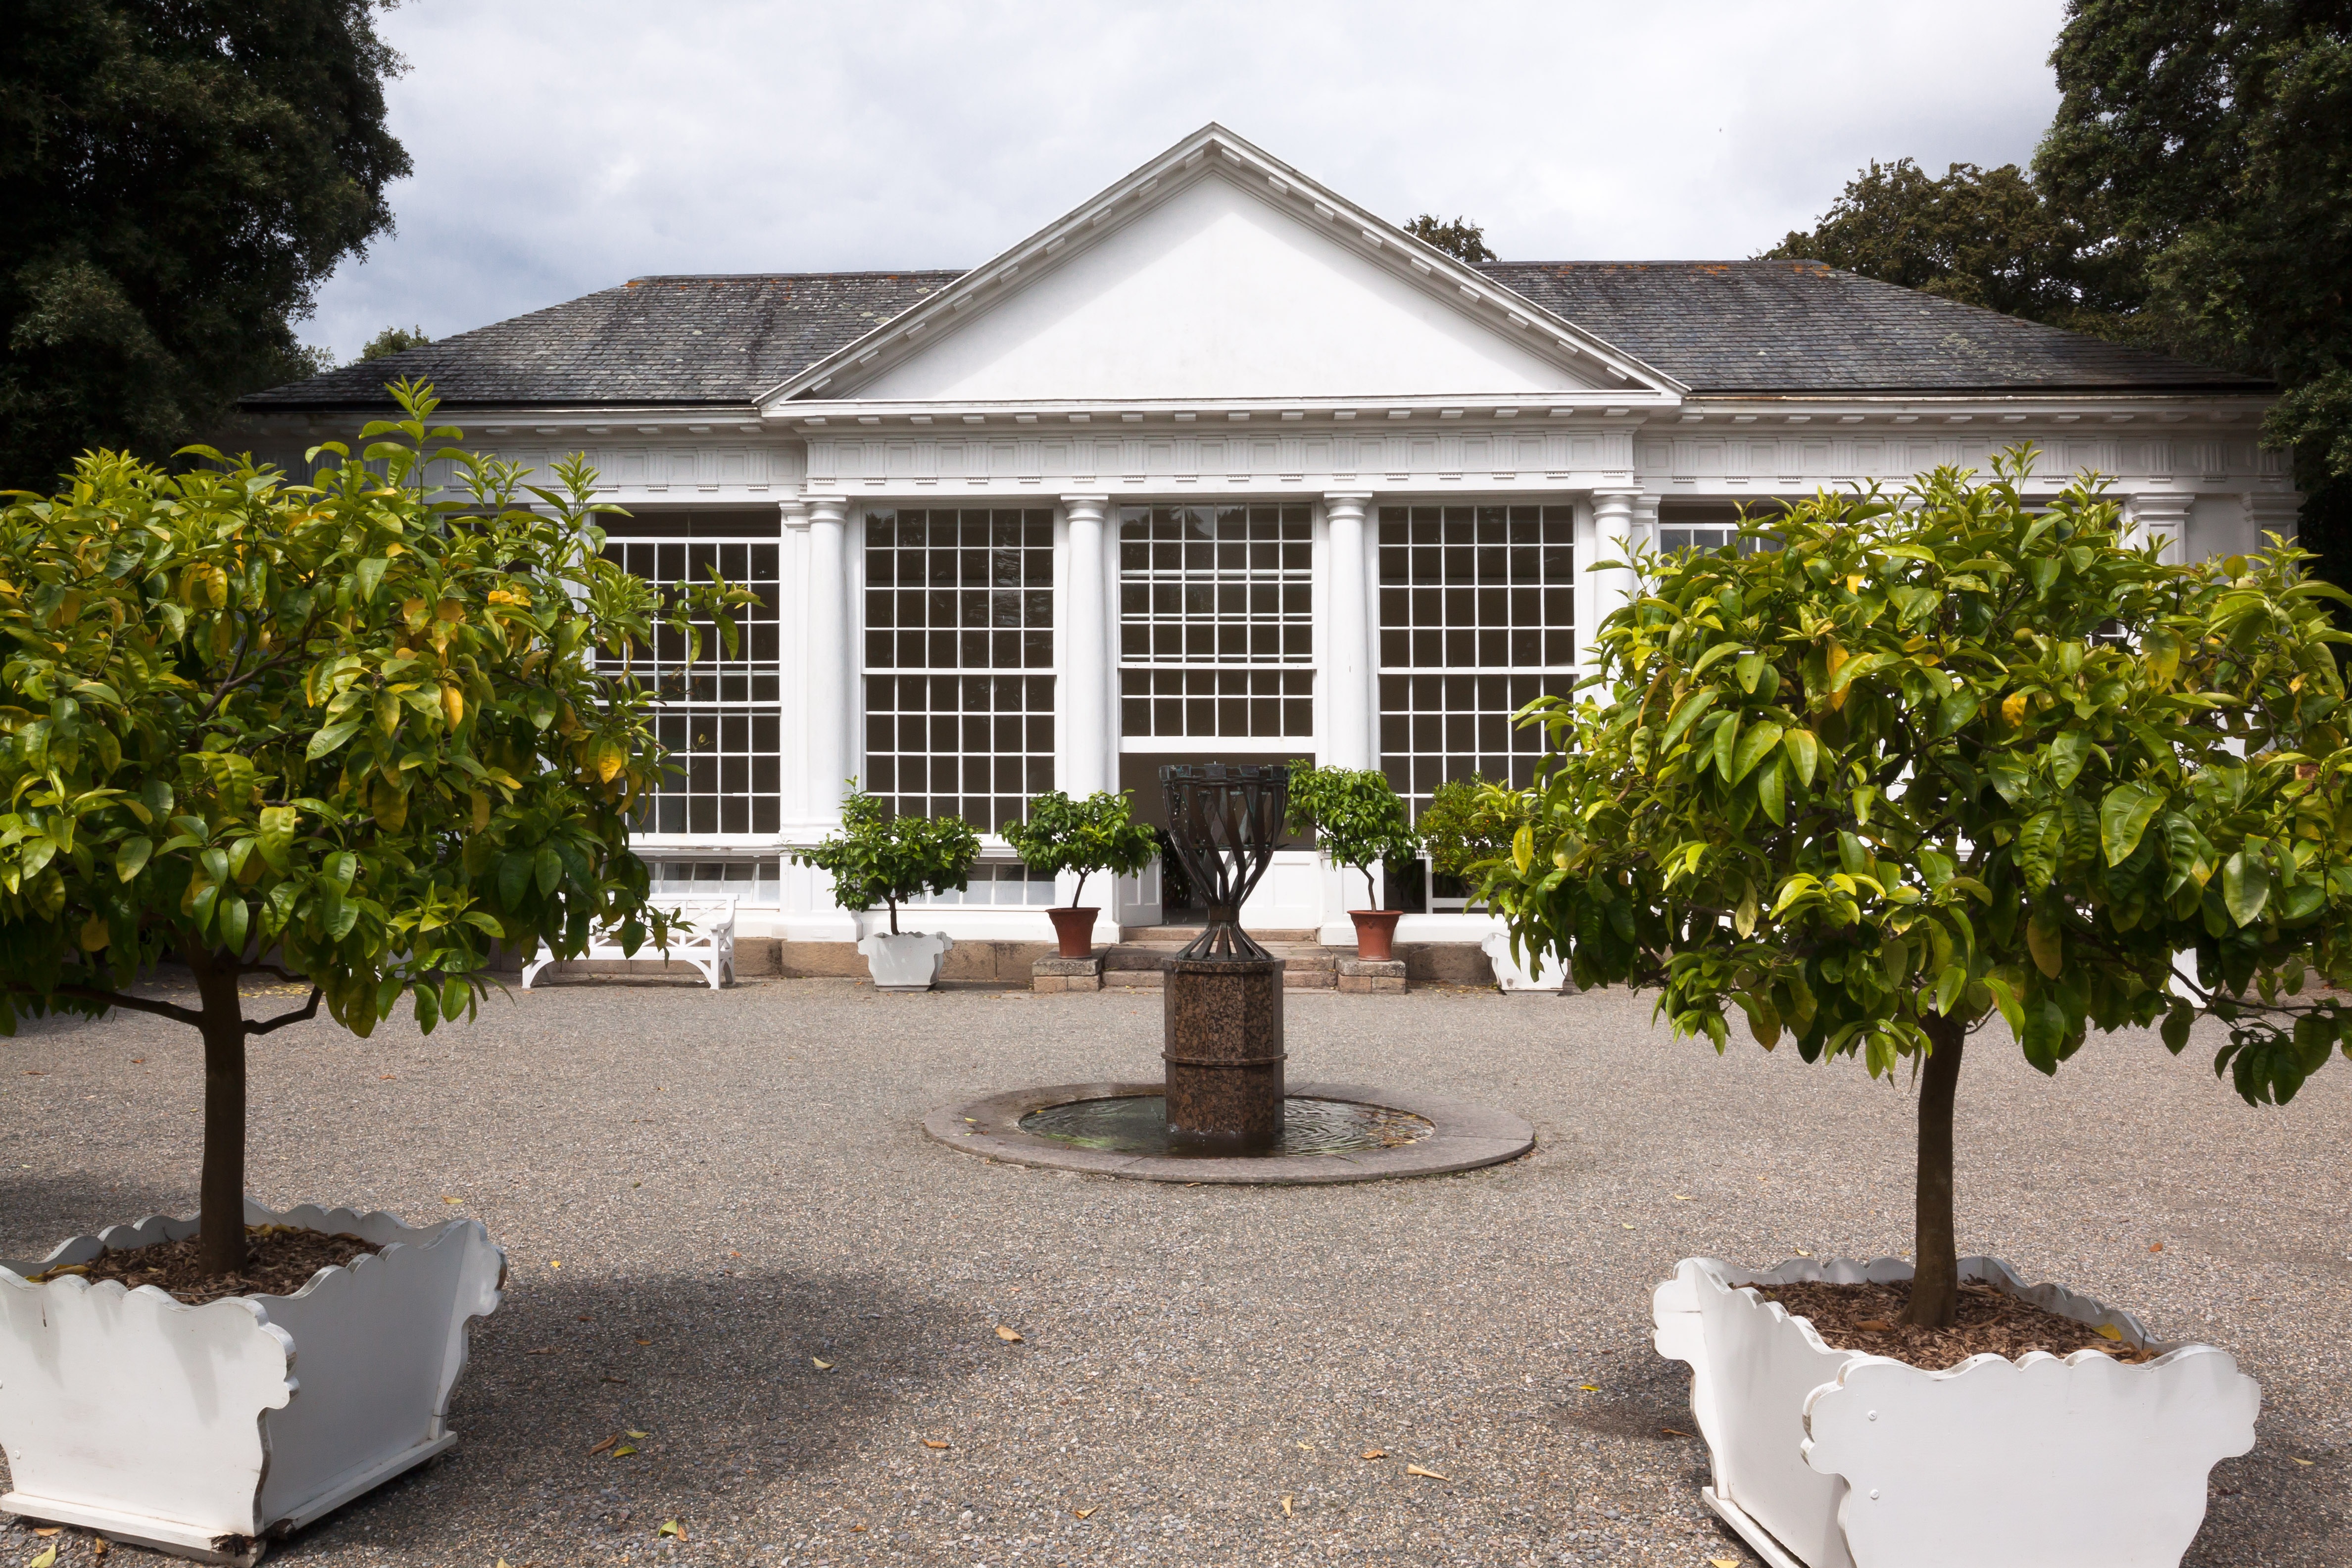
tree, white, villa, house, flower, building, home, cottage, backyard, property, garden, courtyard, plantation, orangery, estate, yard, real estate, citrus fruits, plant pots, orange trees, winter garden, outdoor structure, orangery building